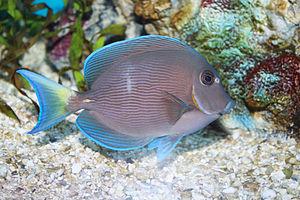
Acanthurus coeruleus ou chirurgien bayolle ou encore poisson chirurgien bleu est un poisson présent dans les eaux de l'ouest de l'Atlantique.